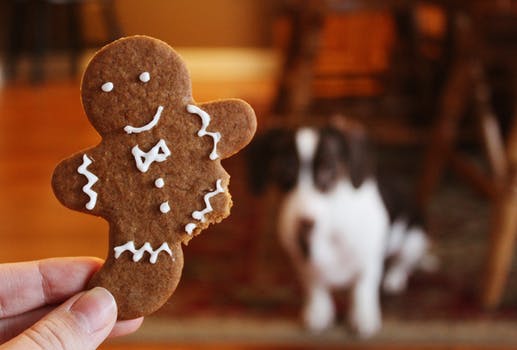
Label: No Watermark